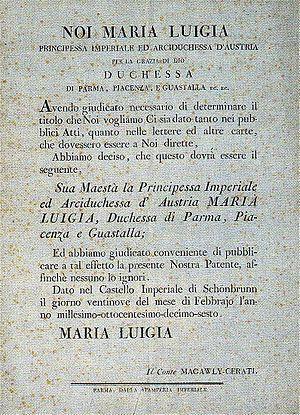
Marie-Louise Léopoldine Françoise Thérèse Josèphe Lucie de Habsbourg-Lorraine, archiduchesse d'Autriche, princesse de Hongrie et de Bohême, née le 12 décembre 1791 à Vienne et morte le 17 décembre 1847 à Parme, est impératrice des Français de 1810 à 1814, puis duchesse de Parme, Plaisance et Guastalla jusqu'en 1847.